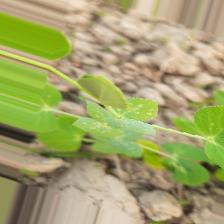
Label: Powdery Mildew